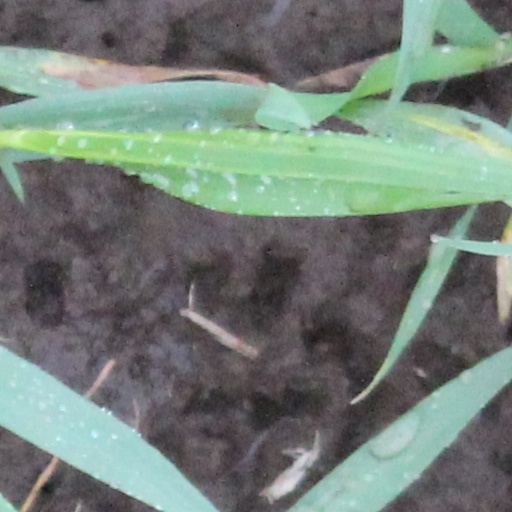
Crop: wheat